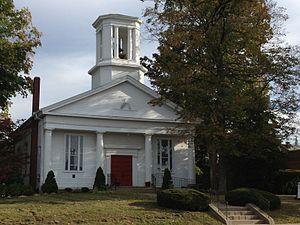
Wadsworth est une ville du comté de Medina, dans l’État de l’Ohio. Lors du recensement de 2010, sa population s’élevait à 21 567 habitants.